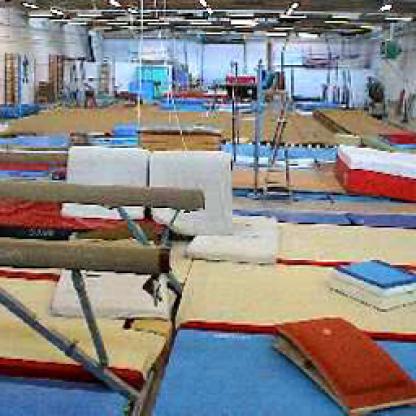
Scene: Indoor